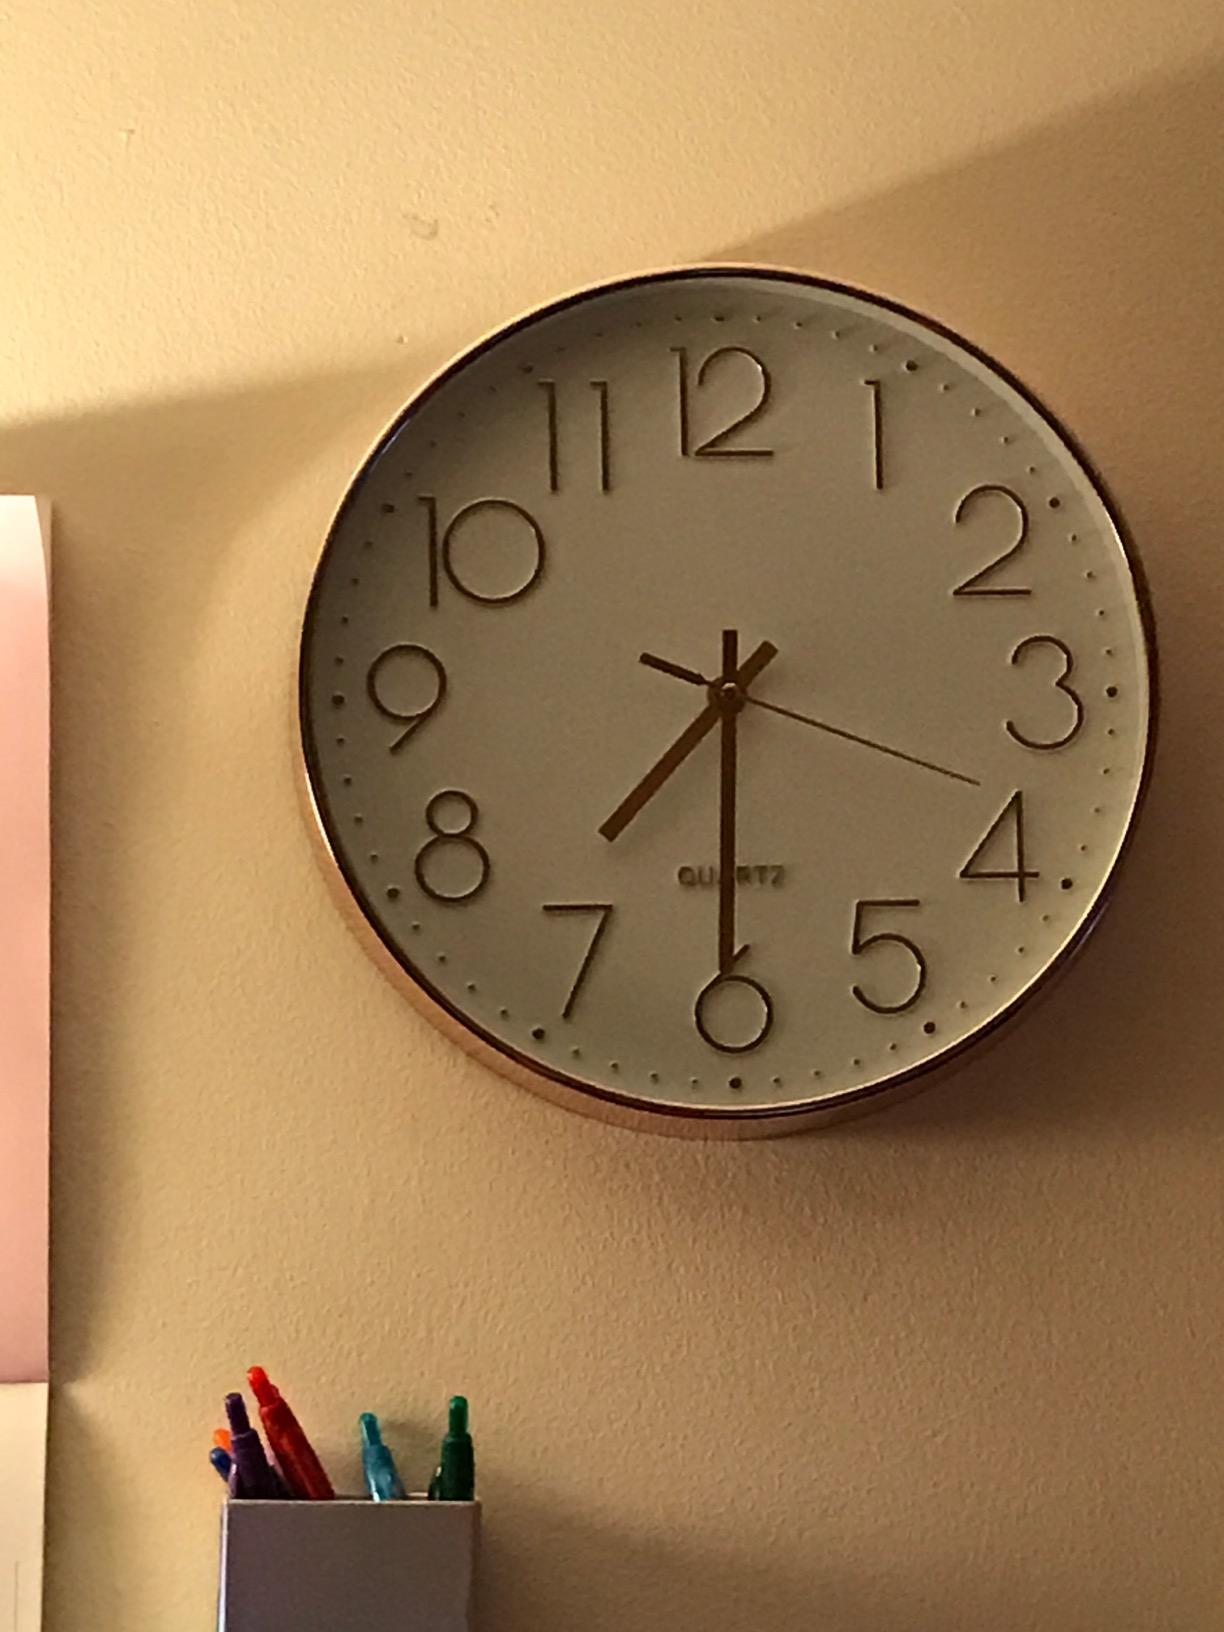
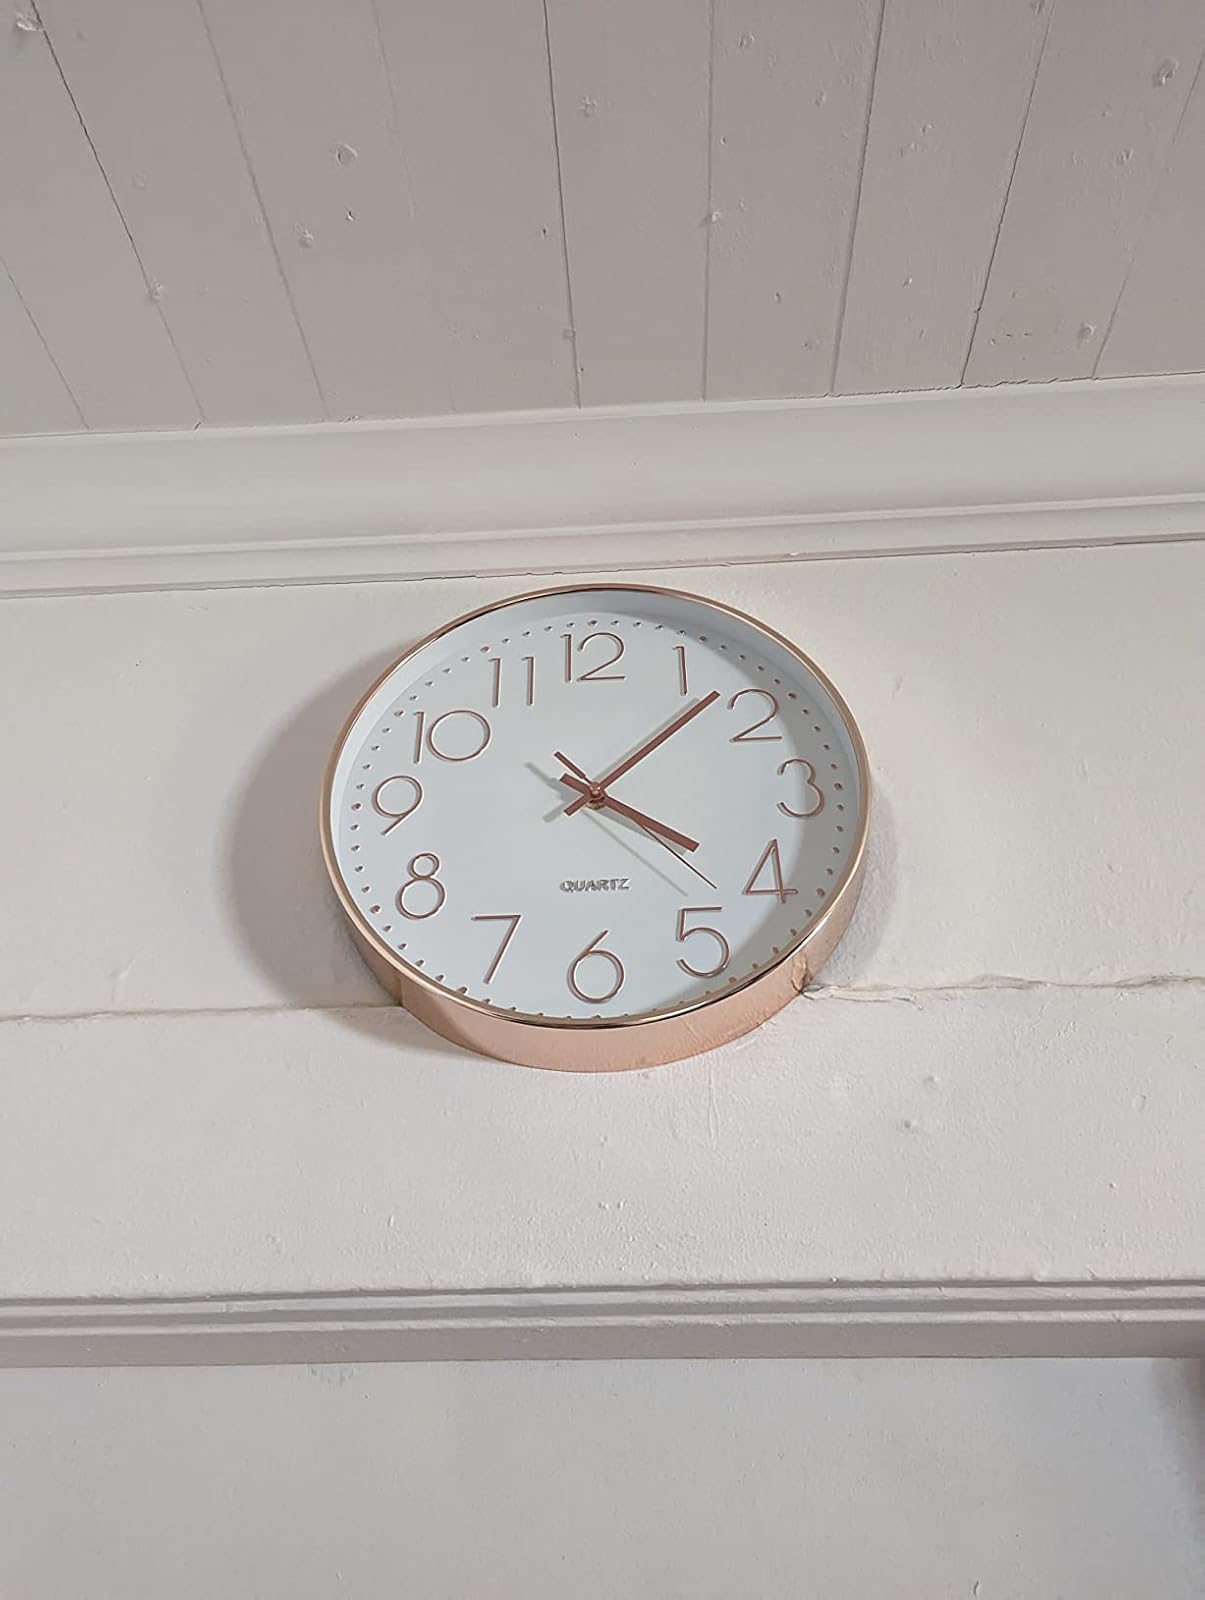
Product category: clock
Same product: yes